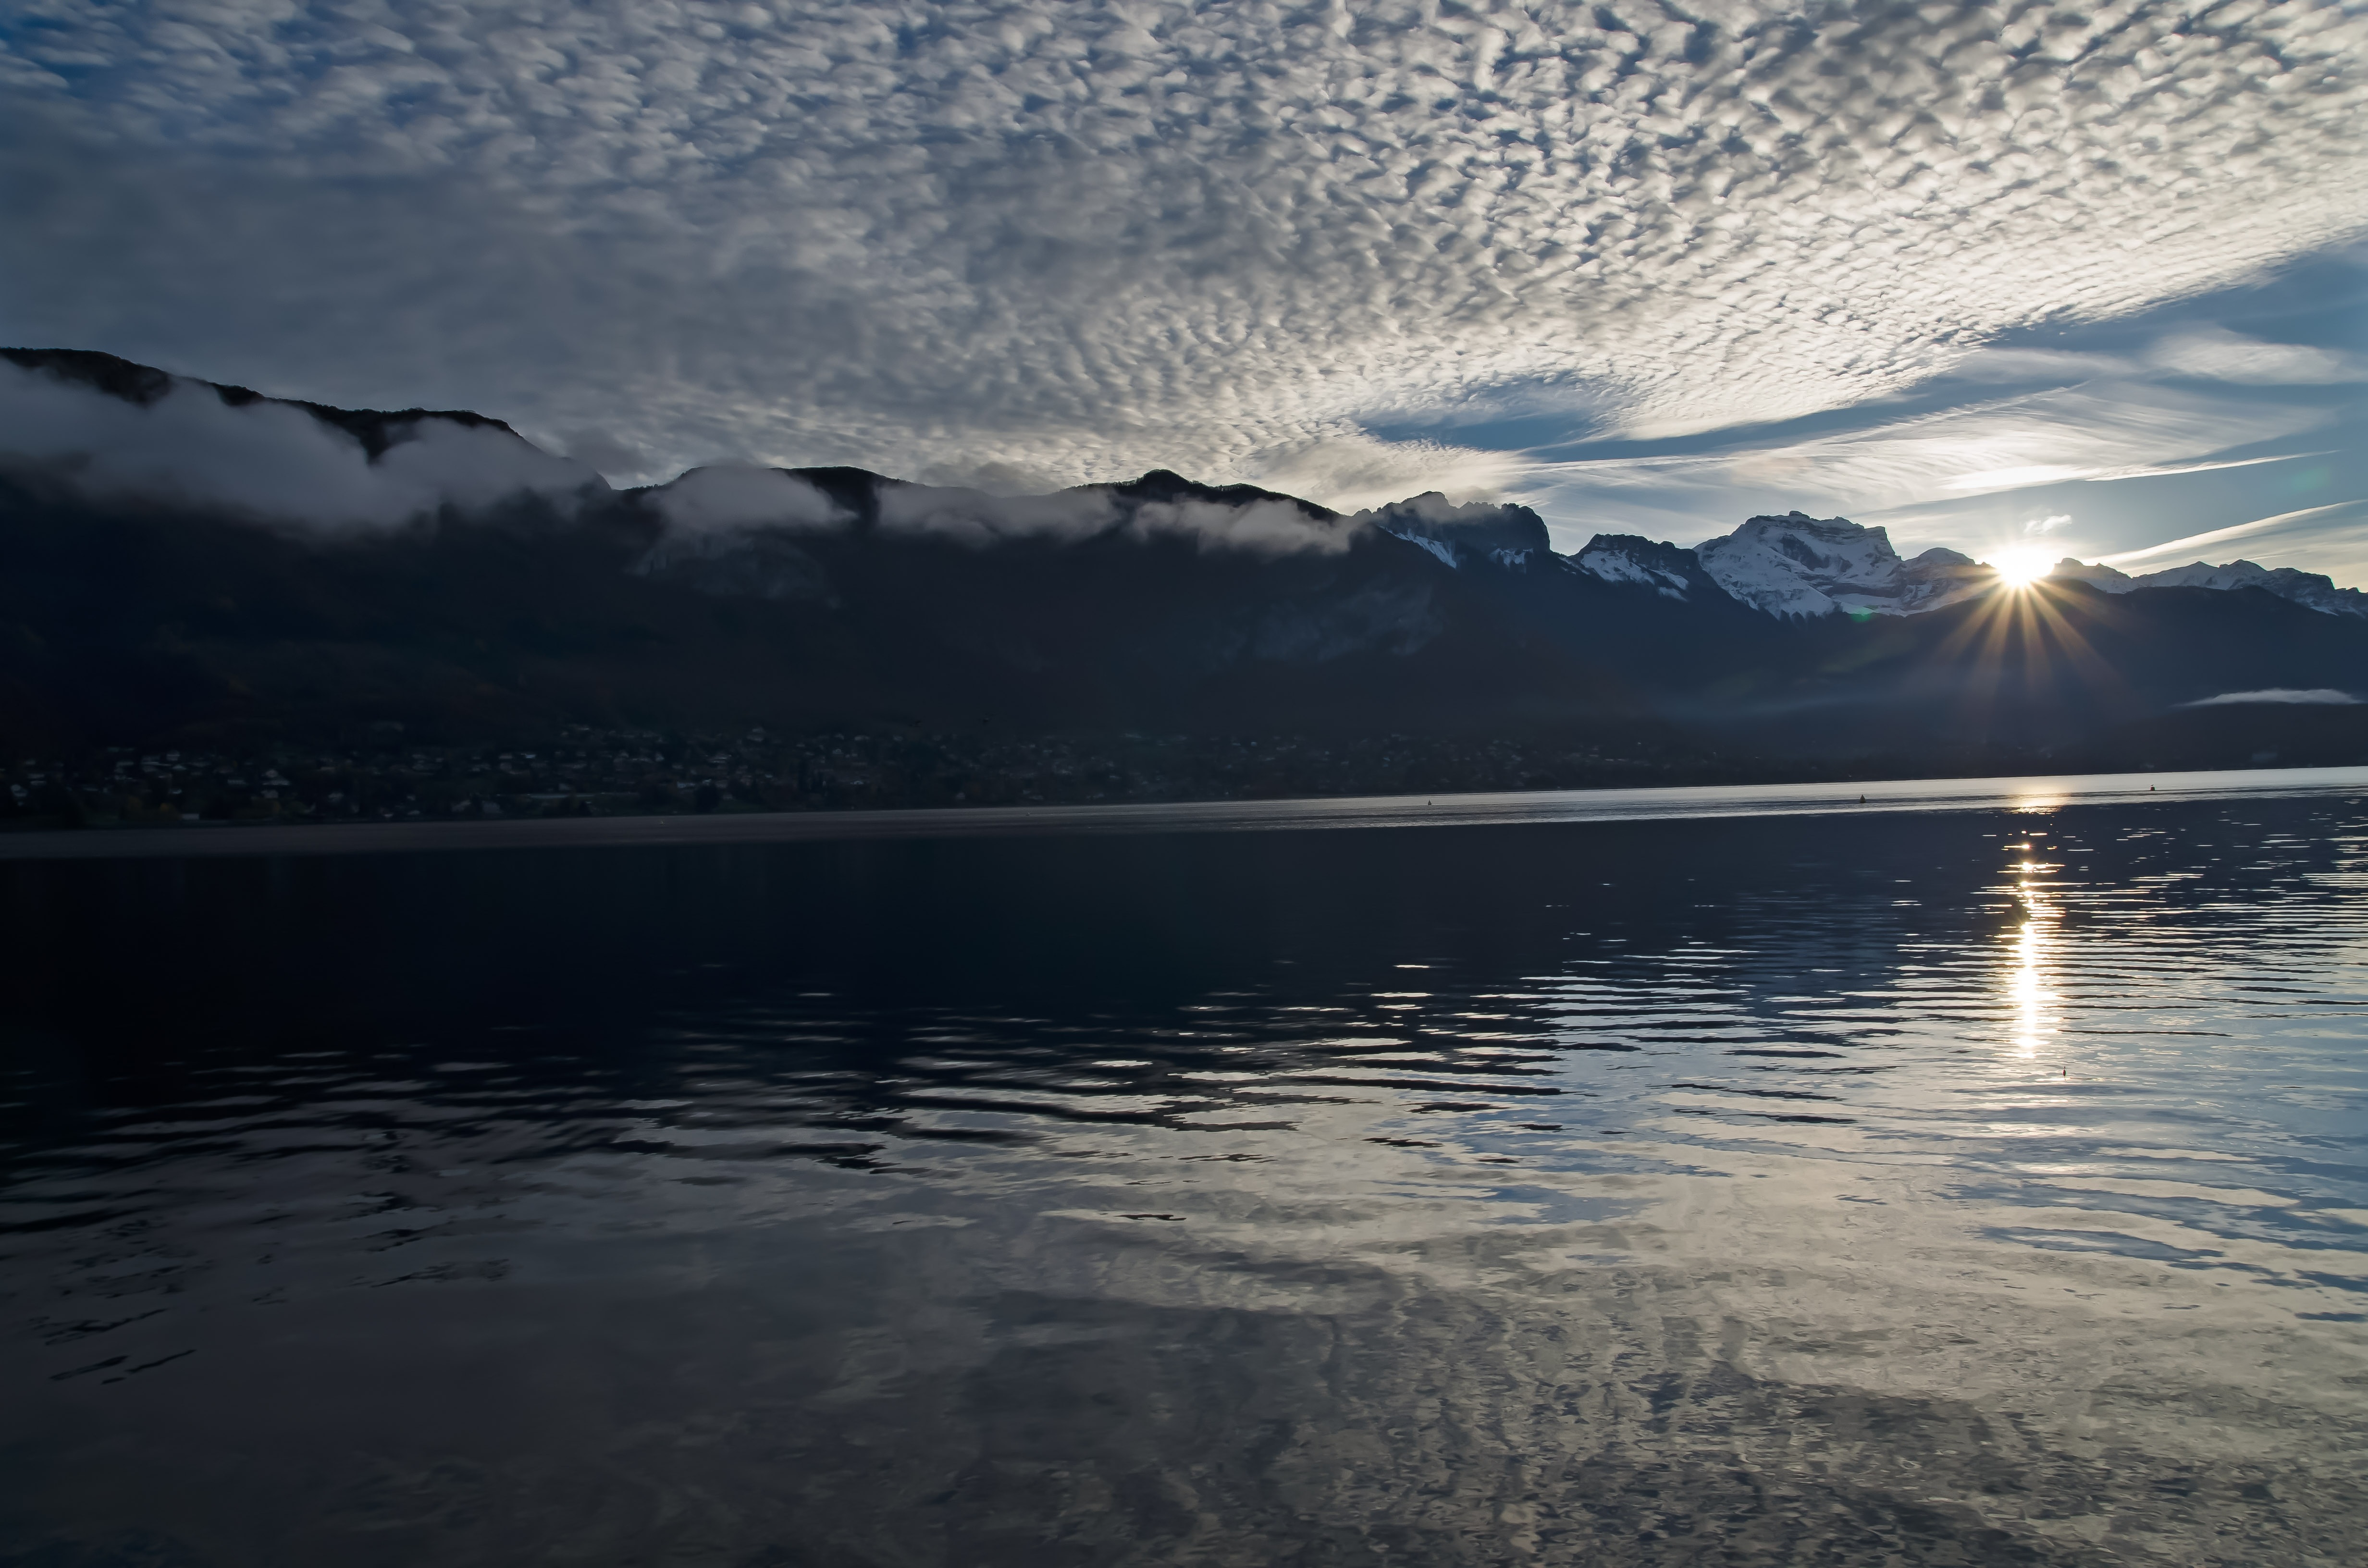
sea, coast, water, nature, ocean, horizon, mountain, snow, light, cloud, sky, sunrise, sunset, sunlight, morning, wave, lake, dawn, atmosphere, dusk, ice, evening, reflection, weather, bay, fjord, reservoir, arctic, moonlight, annecy, loch, meteorological phenomenon, lake autumn, atmospheric phenomenon, mountainous landforms